Maritsa, Rhodes

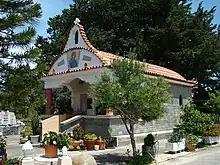
Church of Agia Anna

Maritsa is a village situated on west coast of the island of Rhodes, Greece, about far from the capital, between Kremasti and Psinthos. It is a part of the Municipality of Petaloudes. This village is renowned for its traditional taverns and active nightlife all year round. Near the village at the old international airport, car and motorbike races are held as well as model airplane shows. Outside the village, there are two churches: the Agios Georgios church, built in the 15th century and the Agios Nikolaos church, with wall paintings from the 15th century.